Salute Your Shorts

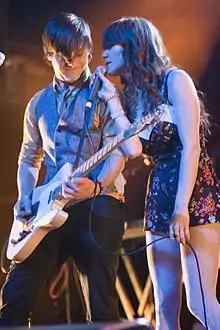
Rilo Kiley

Cooksey reprised his role of Budnick in 2007 for the "All My Friends" music video, which was the first single from "A Few More Published Studies" by The XYZ Affair. Jason Zimbler ("Clarissa Explains It All"), Marc Summers ("Double Dare") and Michael Maronna ("The Adventures of Pete & Pete") co-starred in the video.